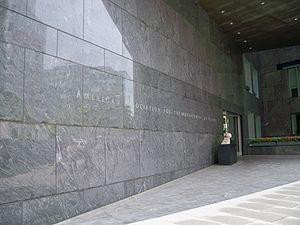
L'Association américaine pour l'avancement des sciences est une organisation à but non lucratif qui a pour objectif déclaré de promouvoir la coopération entre scientifiques, de défendre la liberté scientifique, d’encourager la responsabilité scientifique et de soutenir la formation scientifique et le rayonnement scientifique au service de l’humanité tout entière. Elle a été fondée en 1848 aux États-Unis. Elle est l'une des plus anciennes fédérations d'organisations scientifiques, et peut-être la plus grande avec plus de deux cent soixante-quinze organismes affiliés et dix millions de personnes concernées. Elle est notamment éditrice de la célèbre revue scientifique Science.